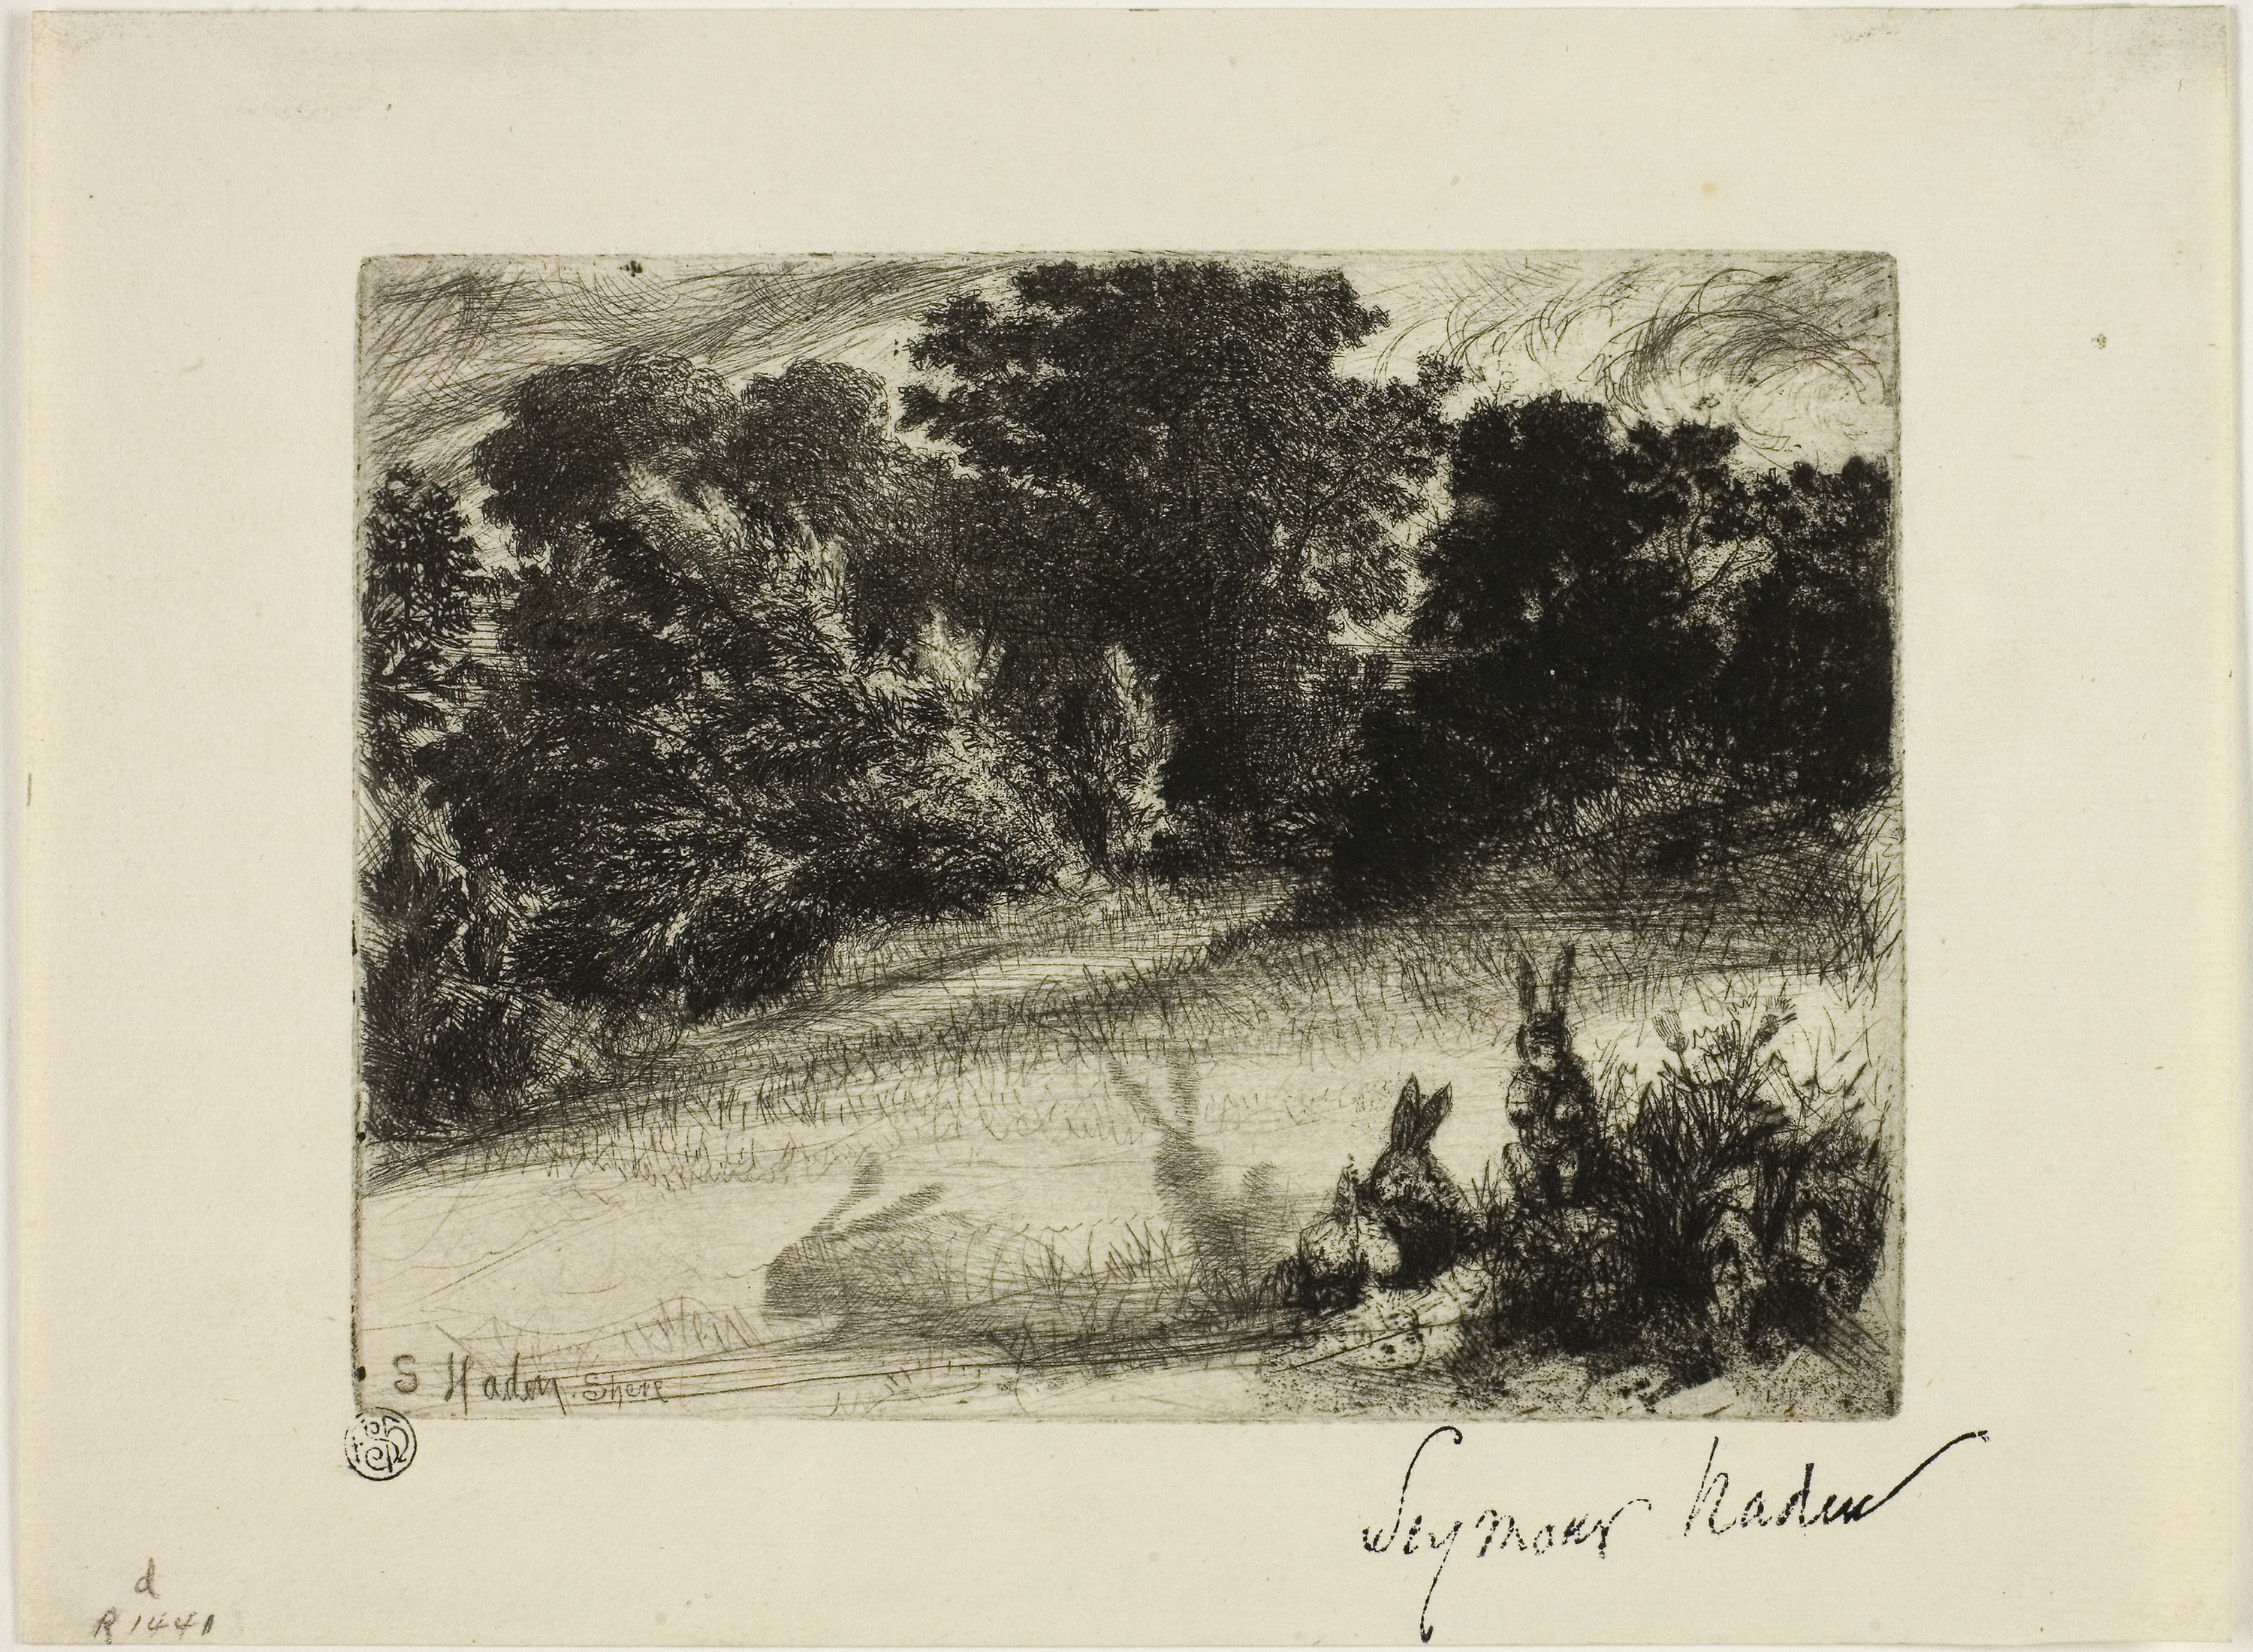
tree, picture frame, painting, history, artwork, visual arts, art, drawing, stock photography